The Candy Man (film)

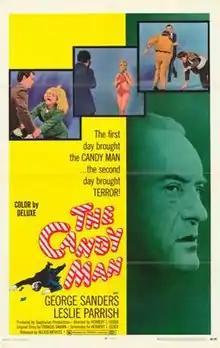
Theatrical release poster

The Candy Man is a 1969 American crime film written and directed by Herbert J. Leder from a story by Francis Swann. The film stars George Sanders, Leslie Parrish, Manolo Fábregas, Pixie Hopkin, Félix González and Pedro Galván. The film was released in February 1969, by Allied Artists Pictures.